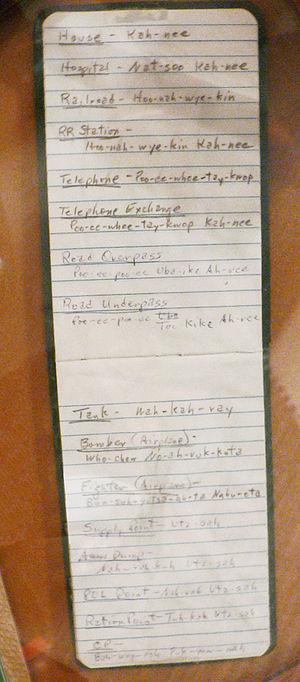
Un code talker désigne une personne qui parle en utilisant un langage codé.